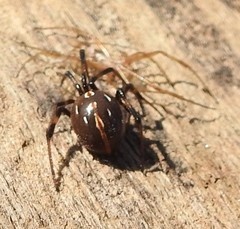
Species: Lactrodectus_hesperus